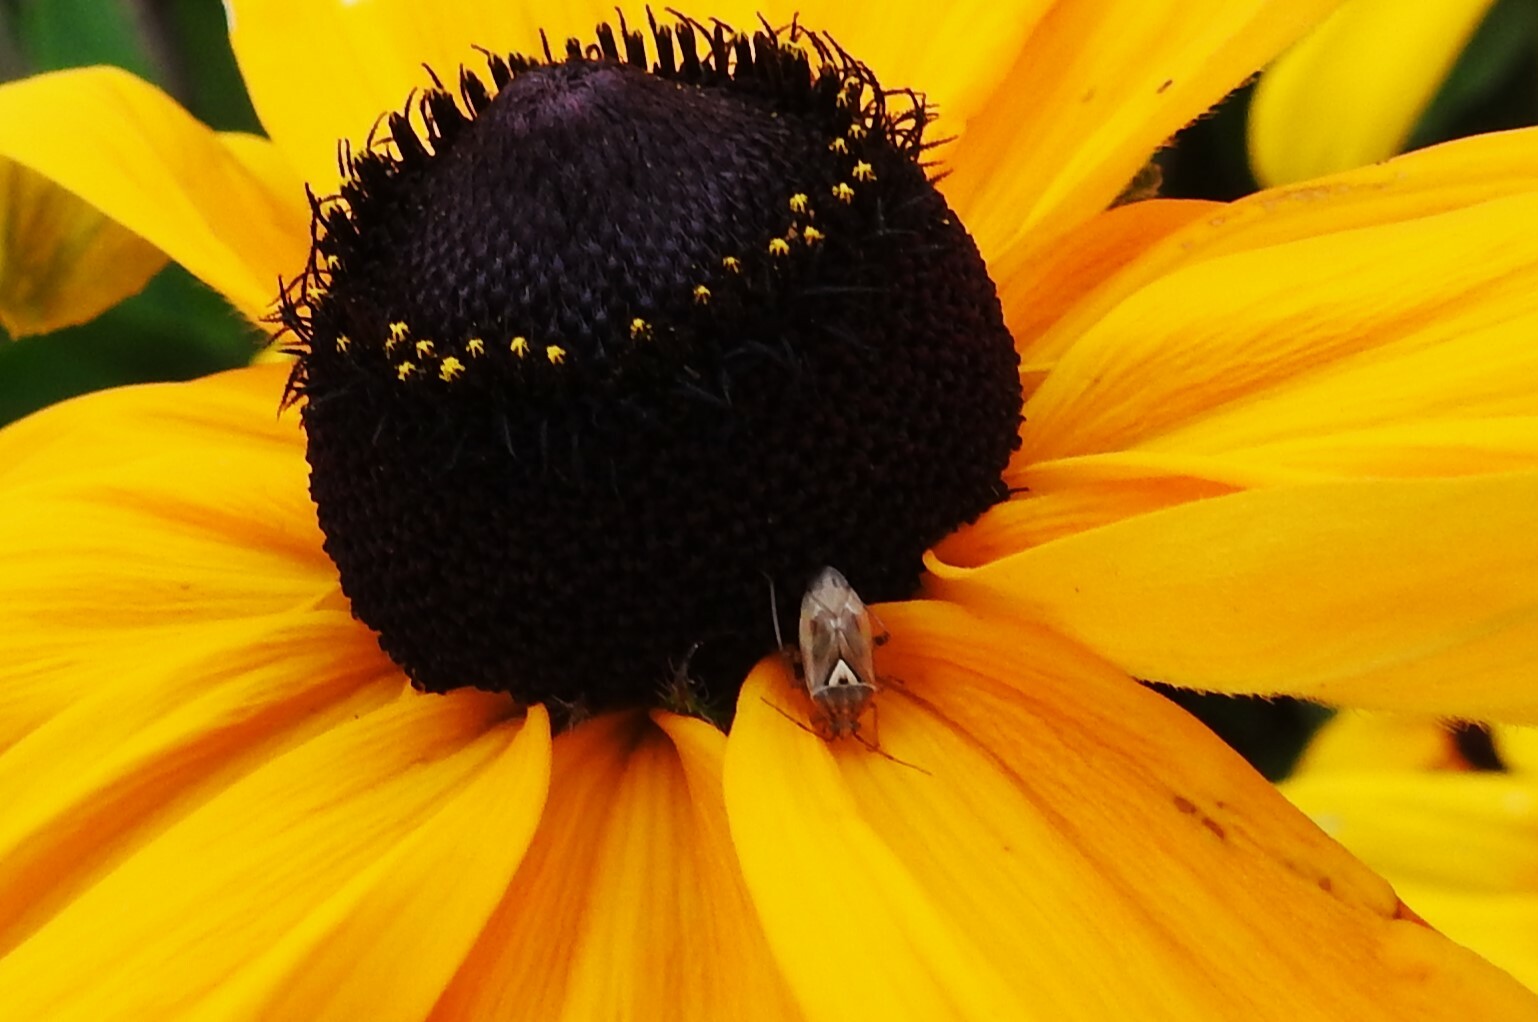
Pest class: lygus_bug